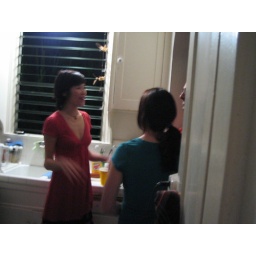
red dress located near window